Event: Nepal Earthquake
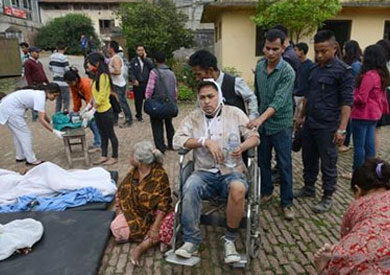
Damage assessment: damage